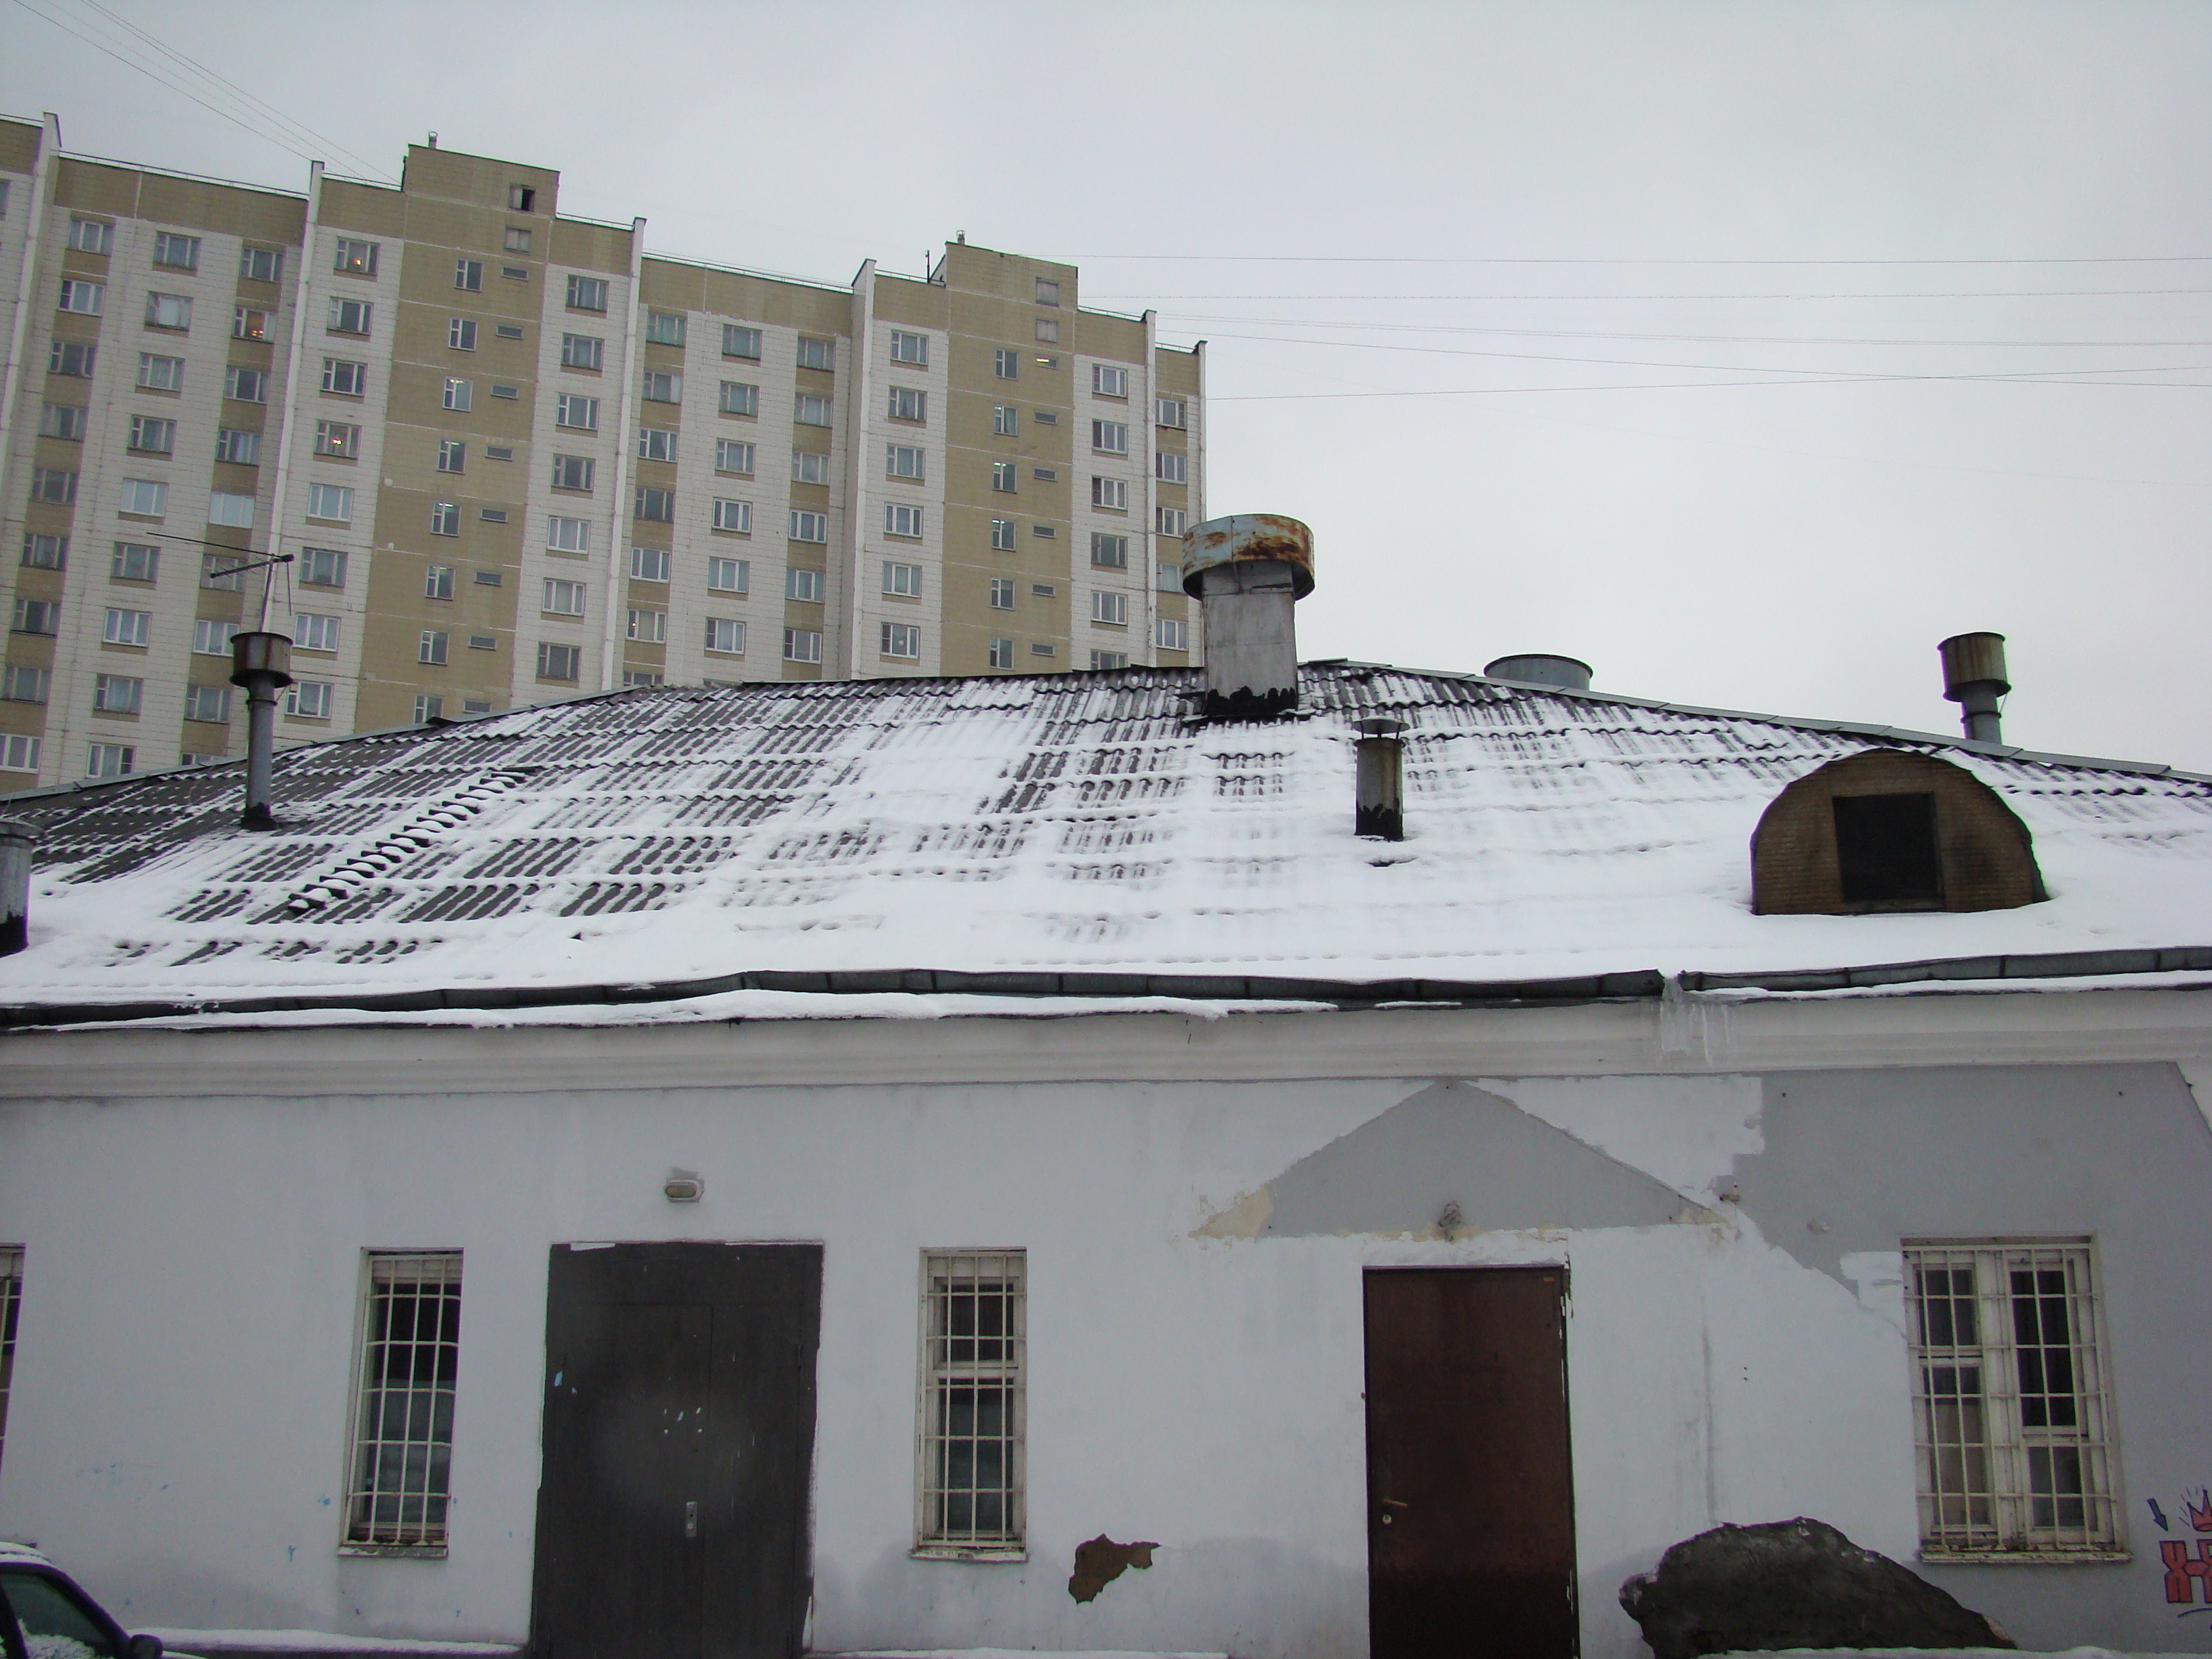
snow, architecture, house, roof, building, city, cityscape, facade, sony, moscow, tourist attraction, russia, cityscapes, dsch9